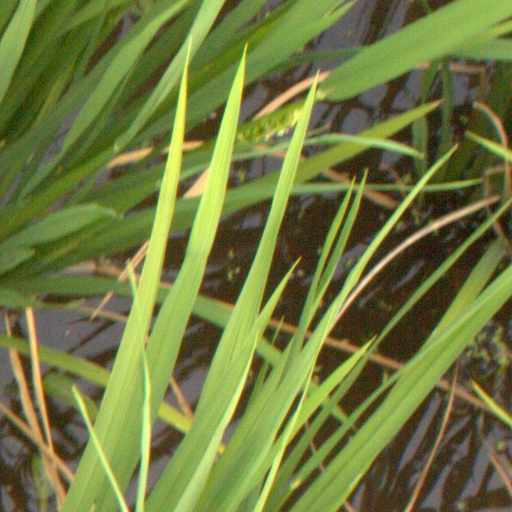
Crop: rice